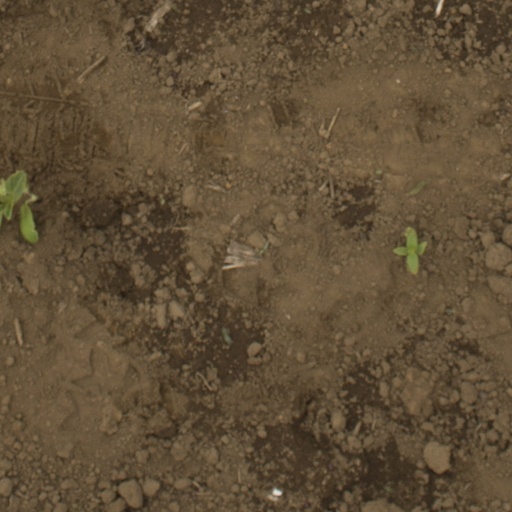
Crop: Jerusalem artichoke